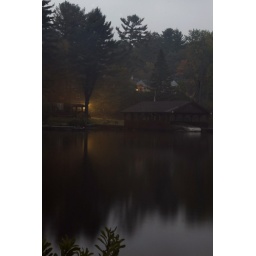
Overlooking a boat house in an evening fog - Gravenhurst, Ontario